Studies of Flowers from Nature

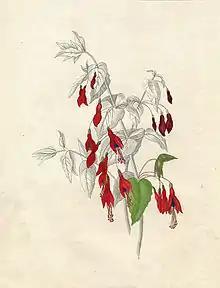
Plate of fuchsias by Miss Smith from "Studies of Flowers from Nature", 1818–20. This plate was printed in outline to be colored by the book's owner and has been partially painted in.

Studies of Flowers from Nature is a 19th-century botanical copybook notable for the high quality of its illustrations by an artist known only as "Miss Smith."